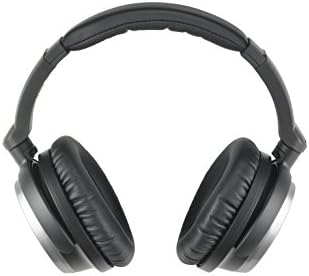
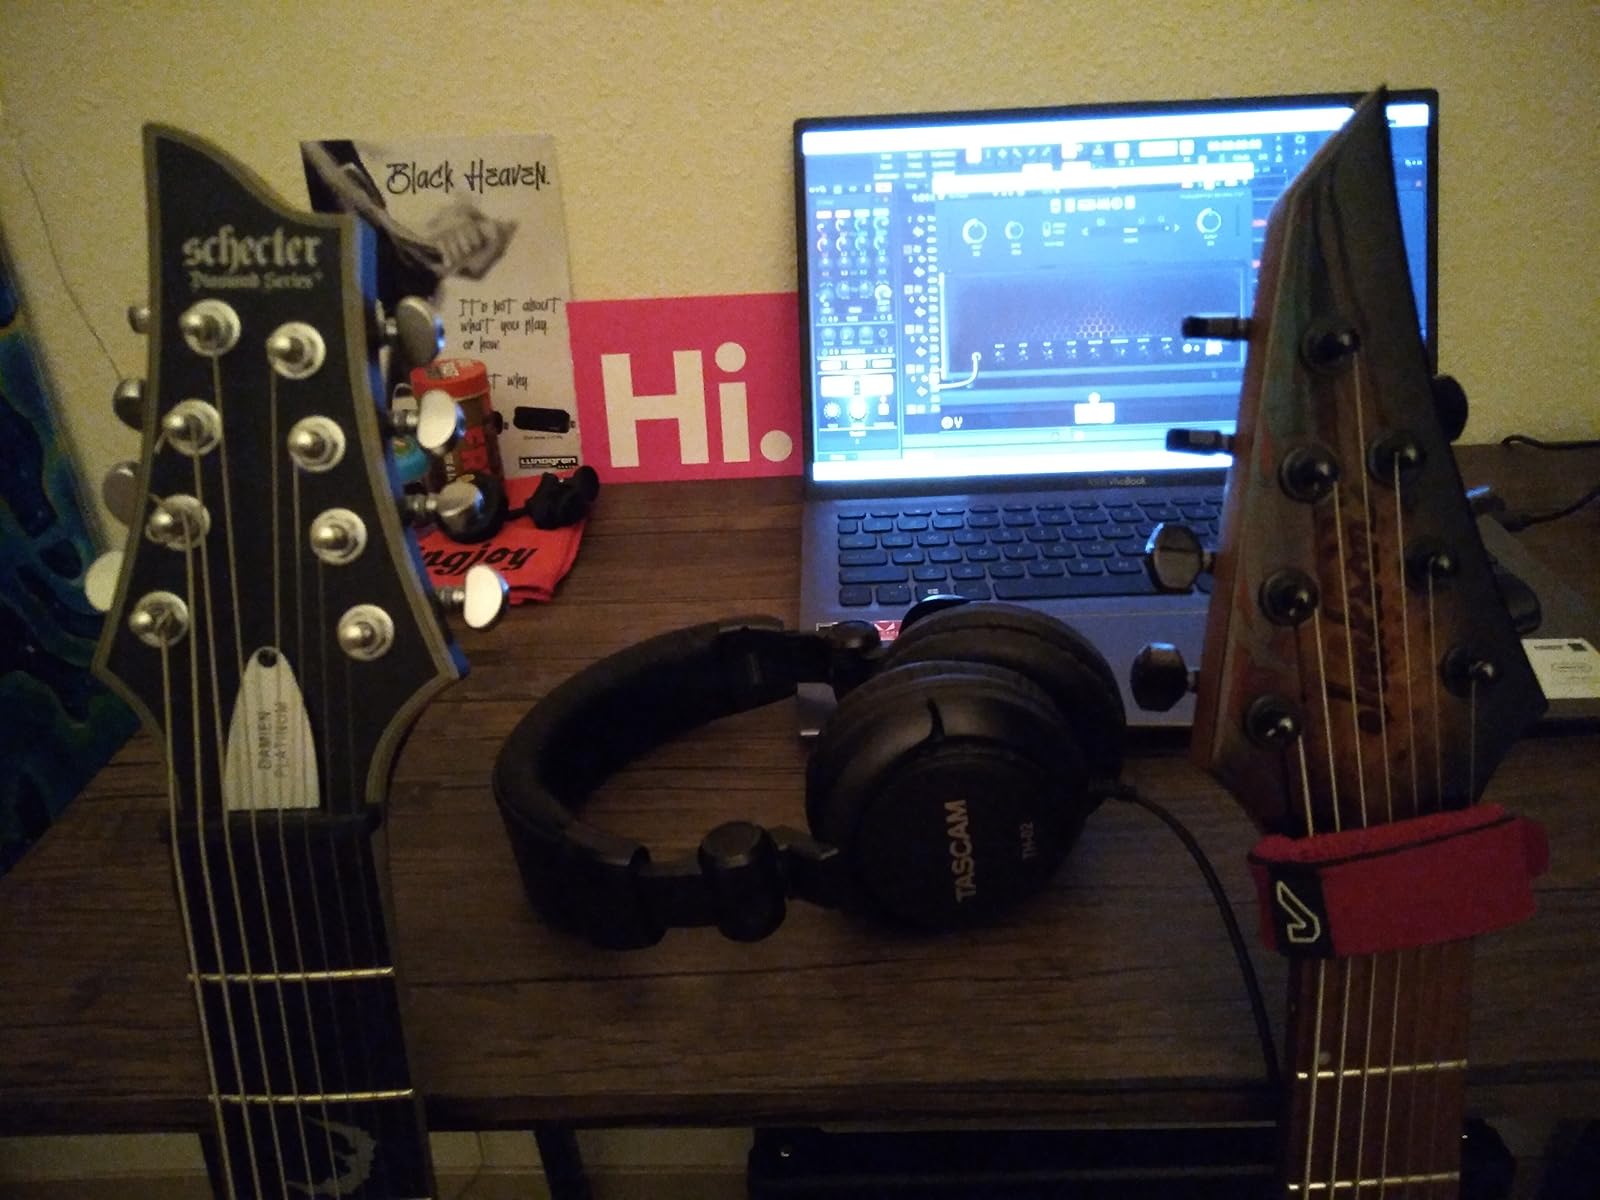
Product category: headphones
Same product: no